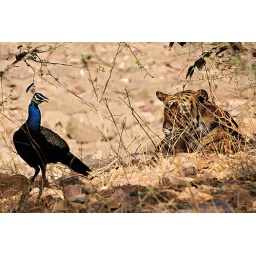
The national bird and animal of India in the same frame. Ranthambhore National Park. May 2009